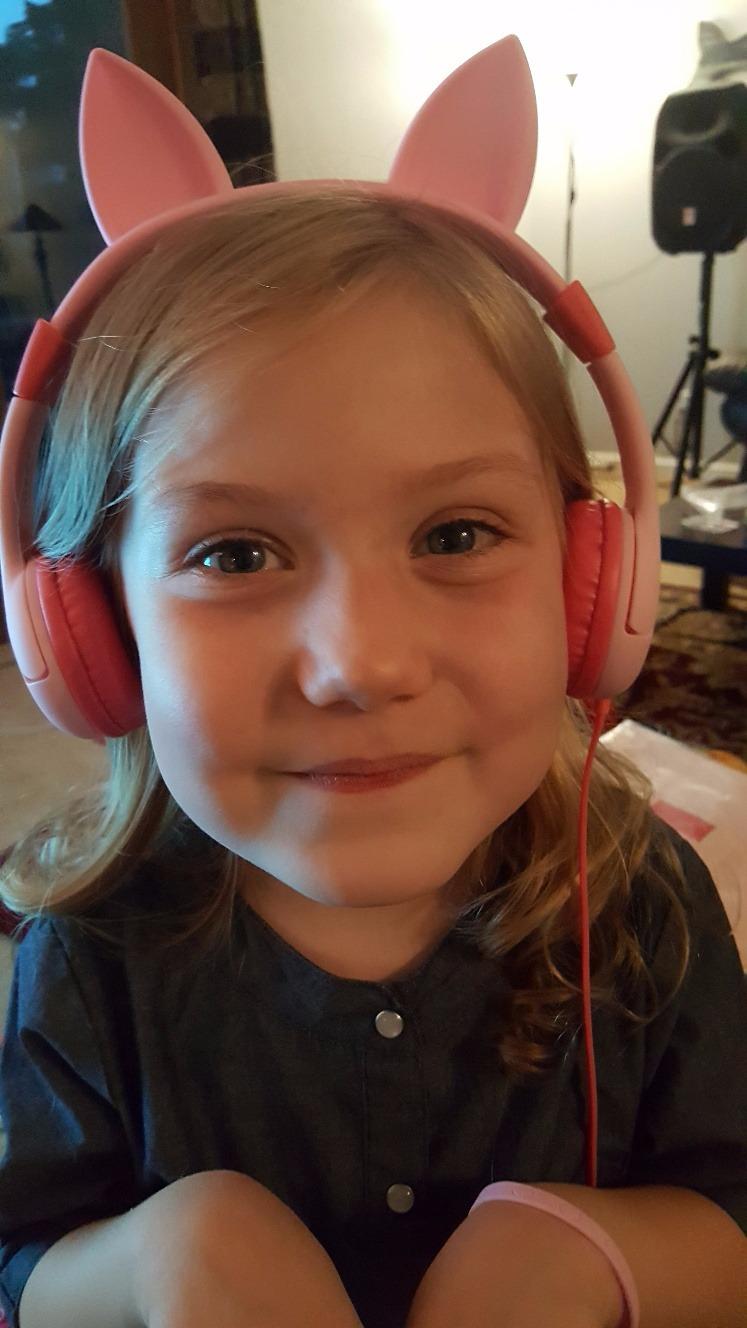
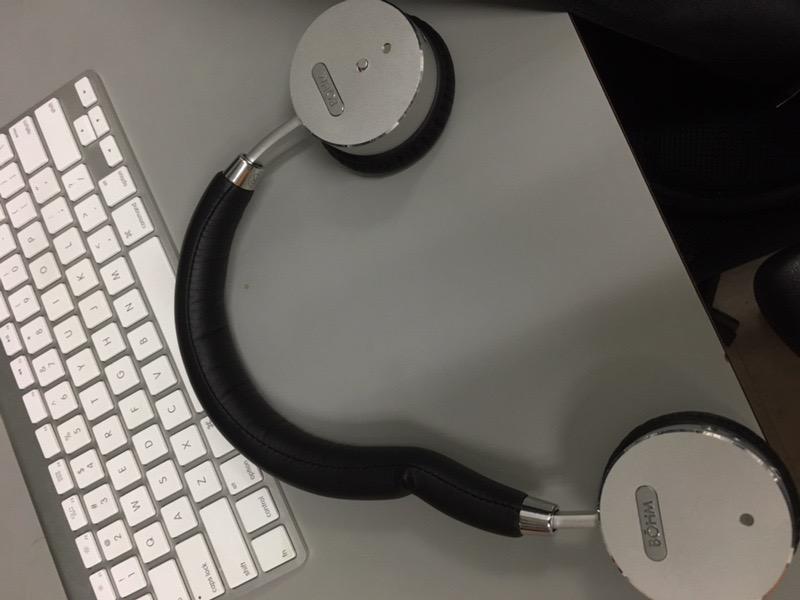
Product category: headphones
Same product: no